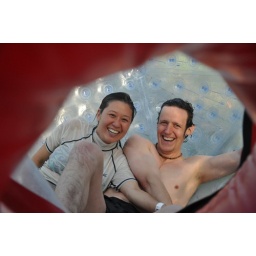
The aftermath (with a few cut and bruises, but it were rolling down a hill in a plastic ball after all!)